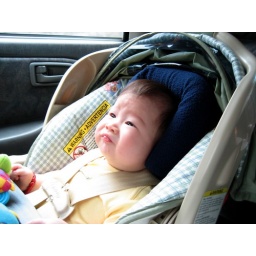
Making faces while in car seat 4